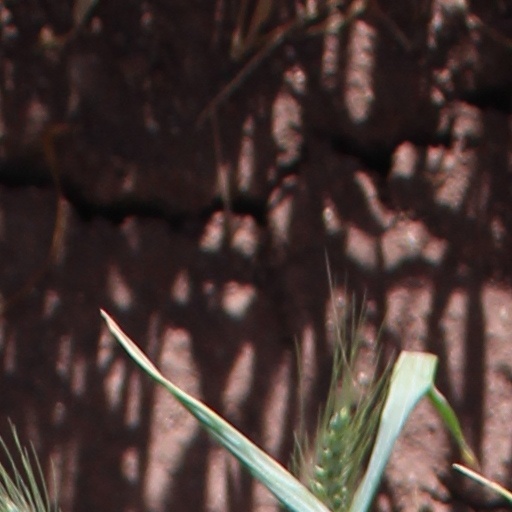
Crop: wheat